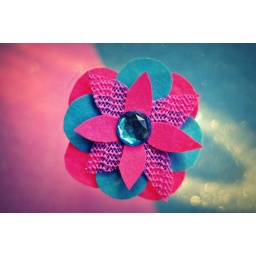
Crafting 365, Day 54 ~ Pink and blue felt flower with a pretty blue gem in the centre!